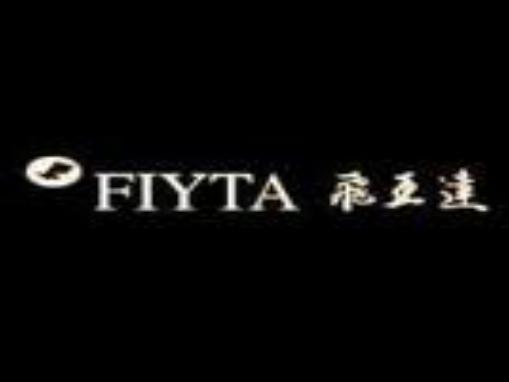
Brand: fiyta
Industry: Electronic